Collimated transmission theory

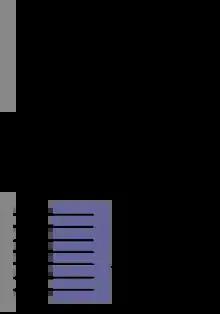
Illustration of collimator filtering a stream of rays

The collimated transmission method has been used to measure the optical properties of biological tissues since the early 1980s. A collimated light source was generated by a laser or with a diffuse source and a collimator. Unscattered light transmission through the tissue was detected and Beer's law was used to estimate the extinction coefficient μ. This was done for human, porcine, rodent, bovine, and chicken tissues and compared with theoretical models to predict reliable optical properties. Knowledge of these properties were crucial for dosimetry studies.